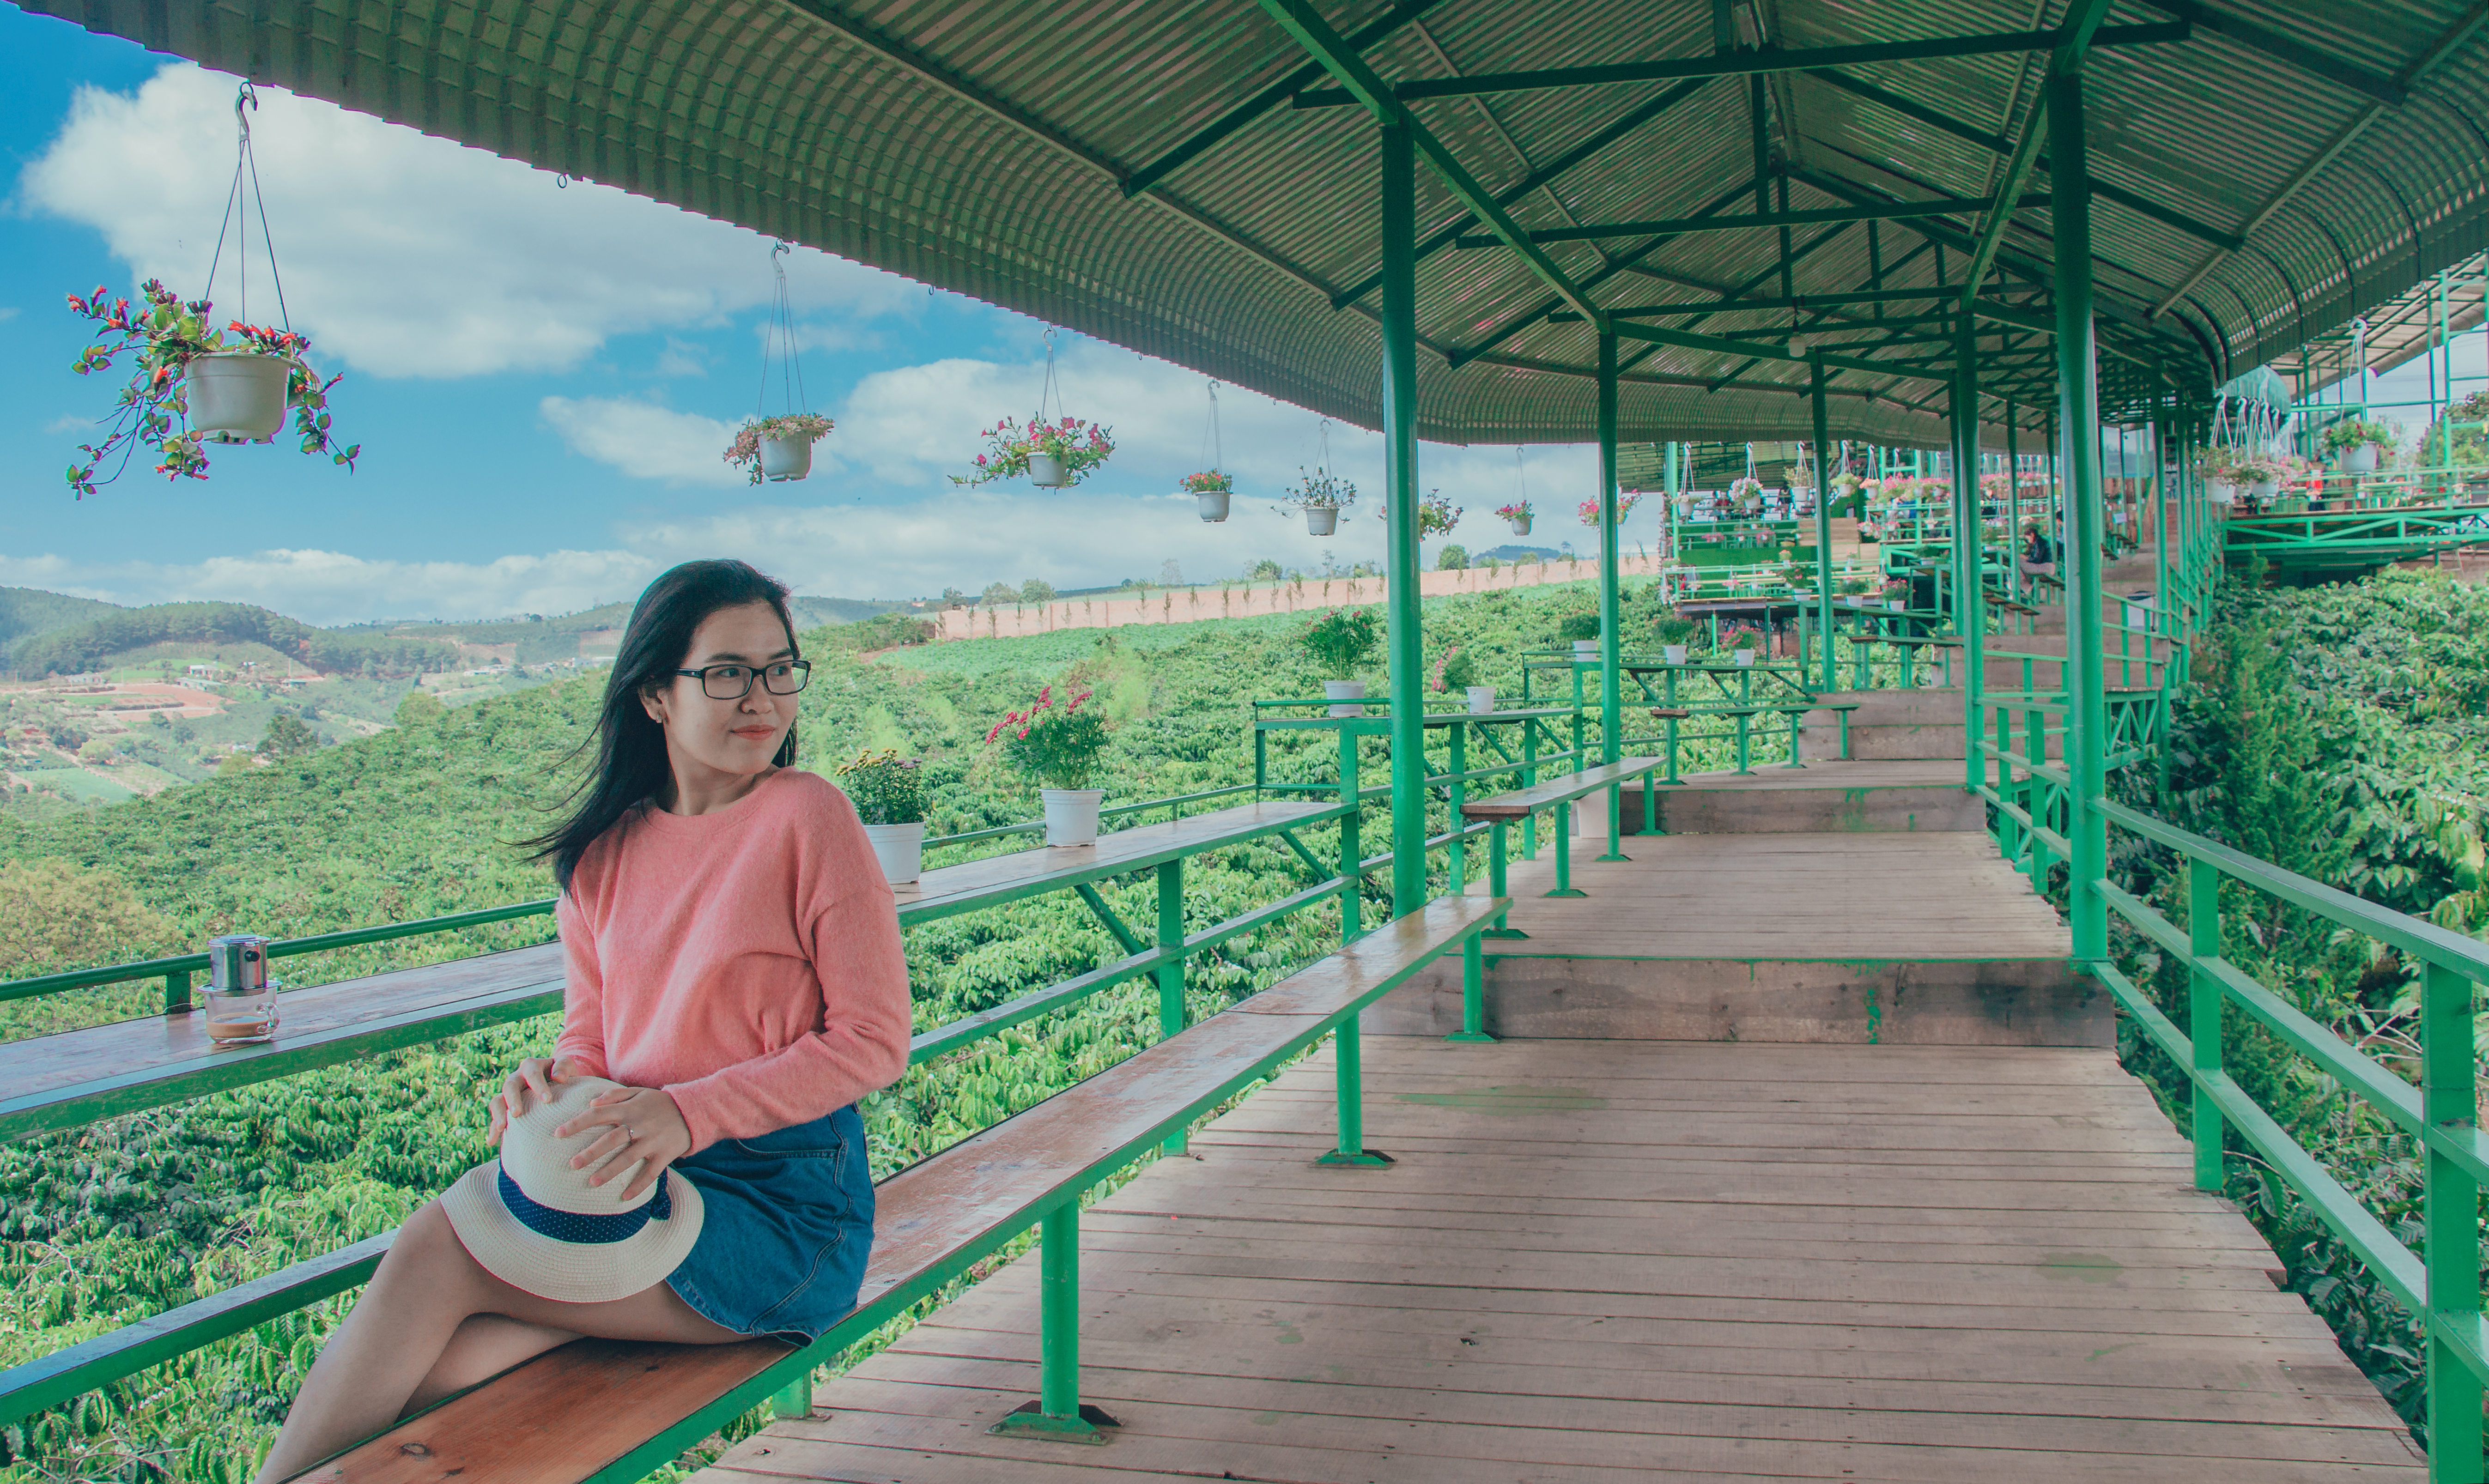
love, cute, portrait, beautiful, happy, girl, green, leisure, plant, tourism, tree, vacation, recreation, grass, travel, outdoor structure, plantation, landscape, walkway